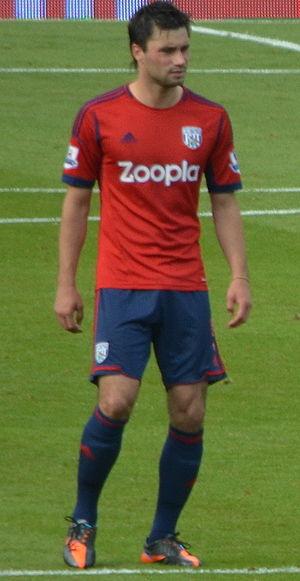
Claudio Yacob, né le 18 juillet 1987 à Carcarañá, est un footballeur international argentin. Il évolue depuis 2012 au poste de milieu défensif à Nottingham Forest.